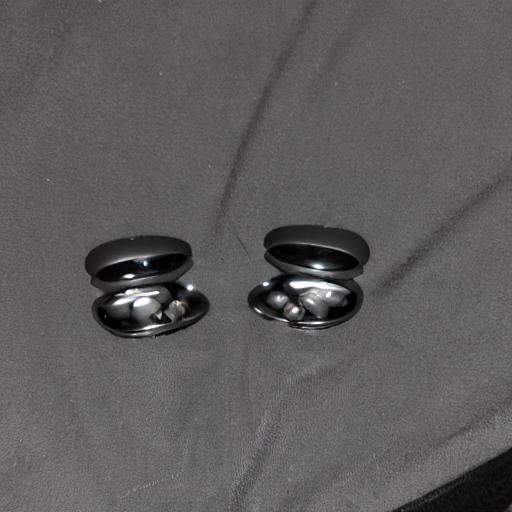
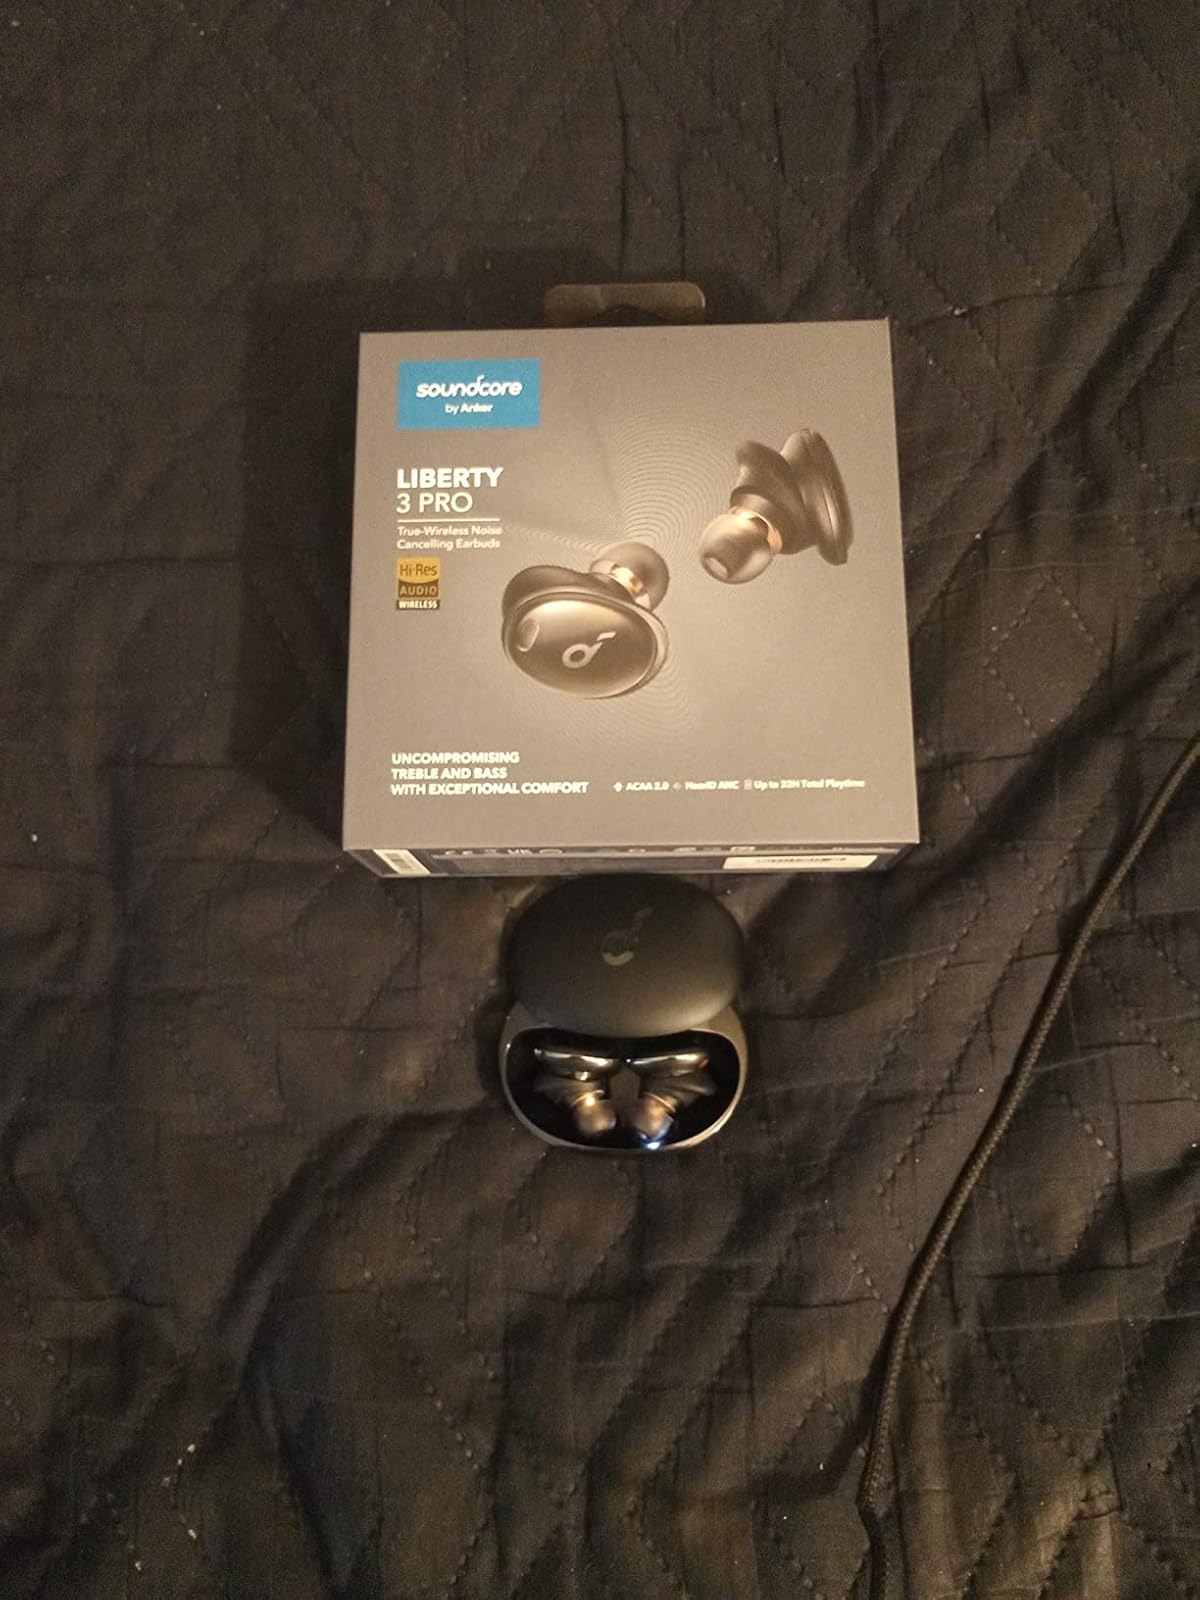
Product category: earbuds
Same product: no